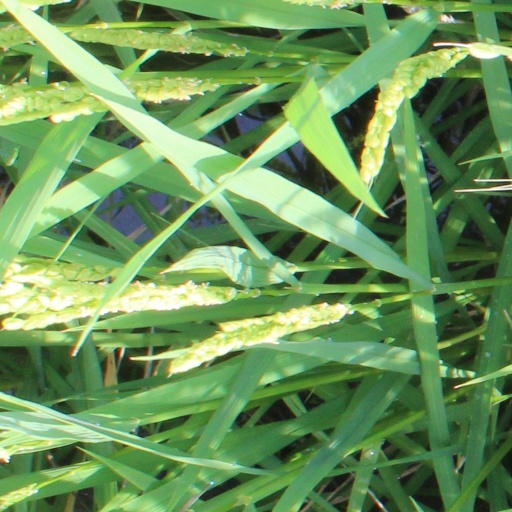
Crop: rice